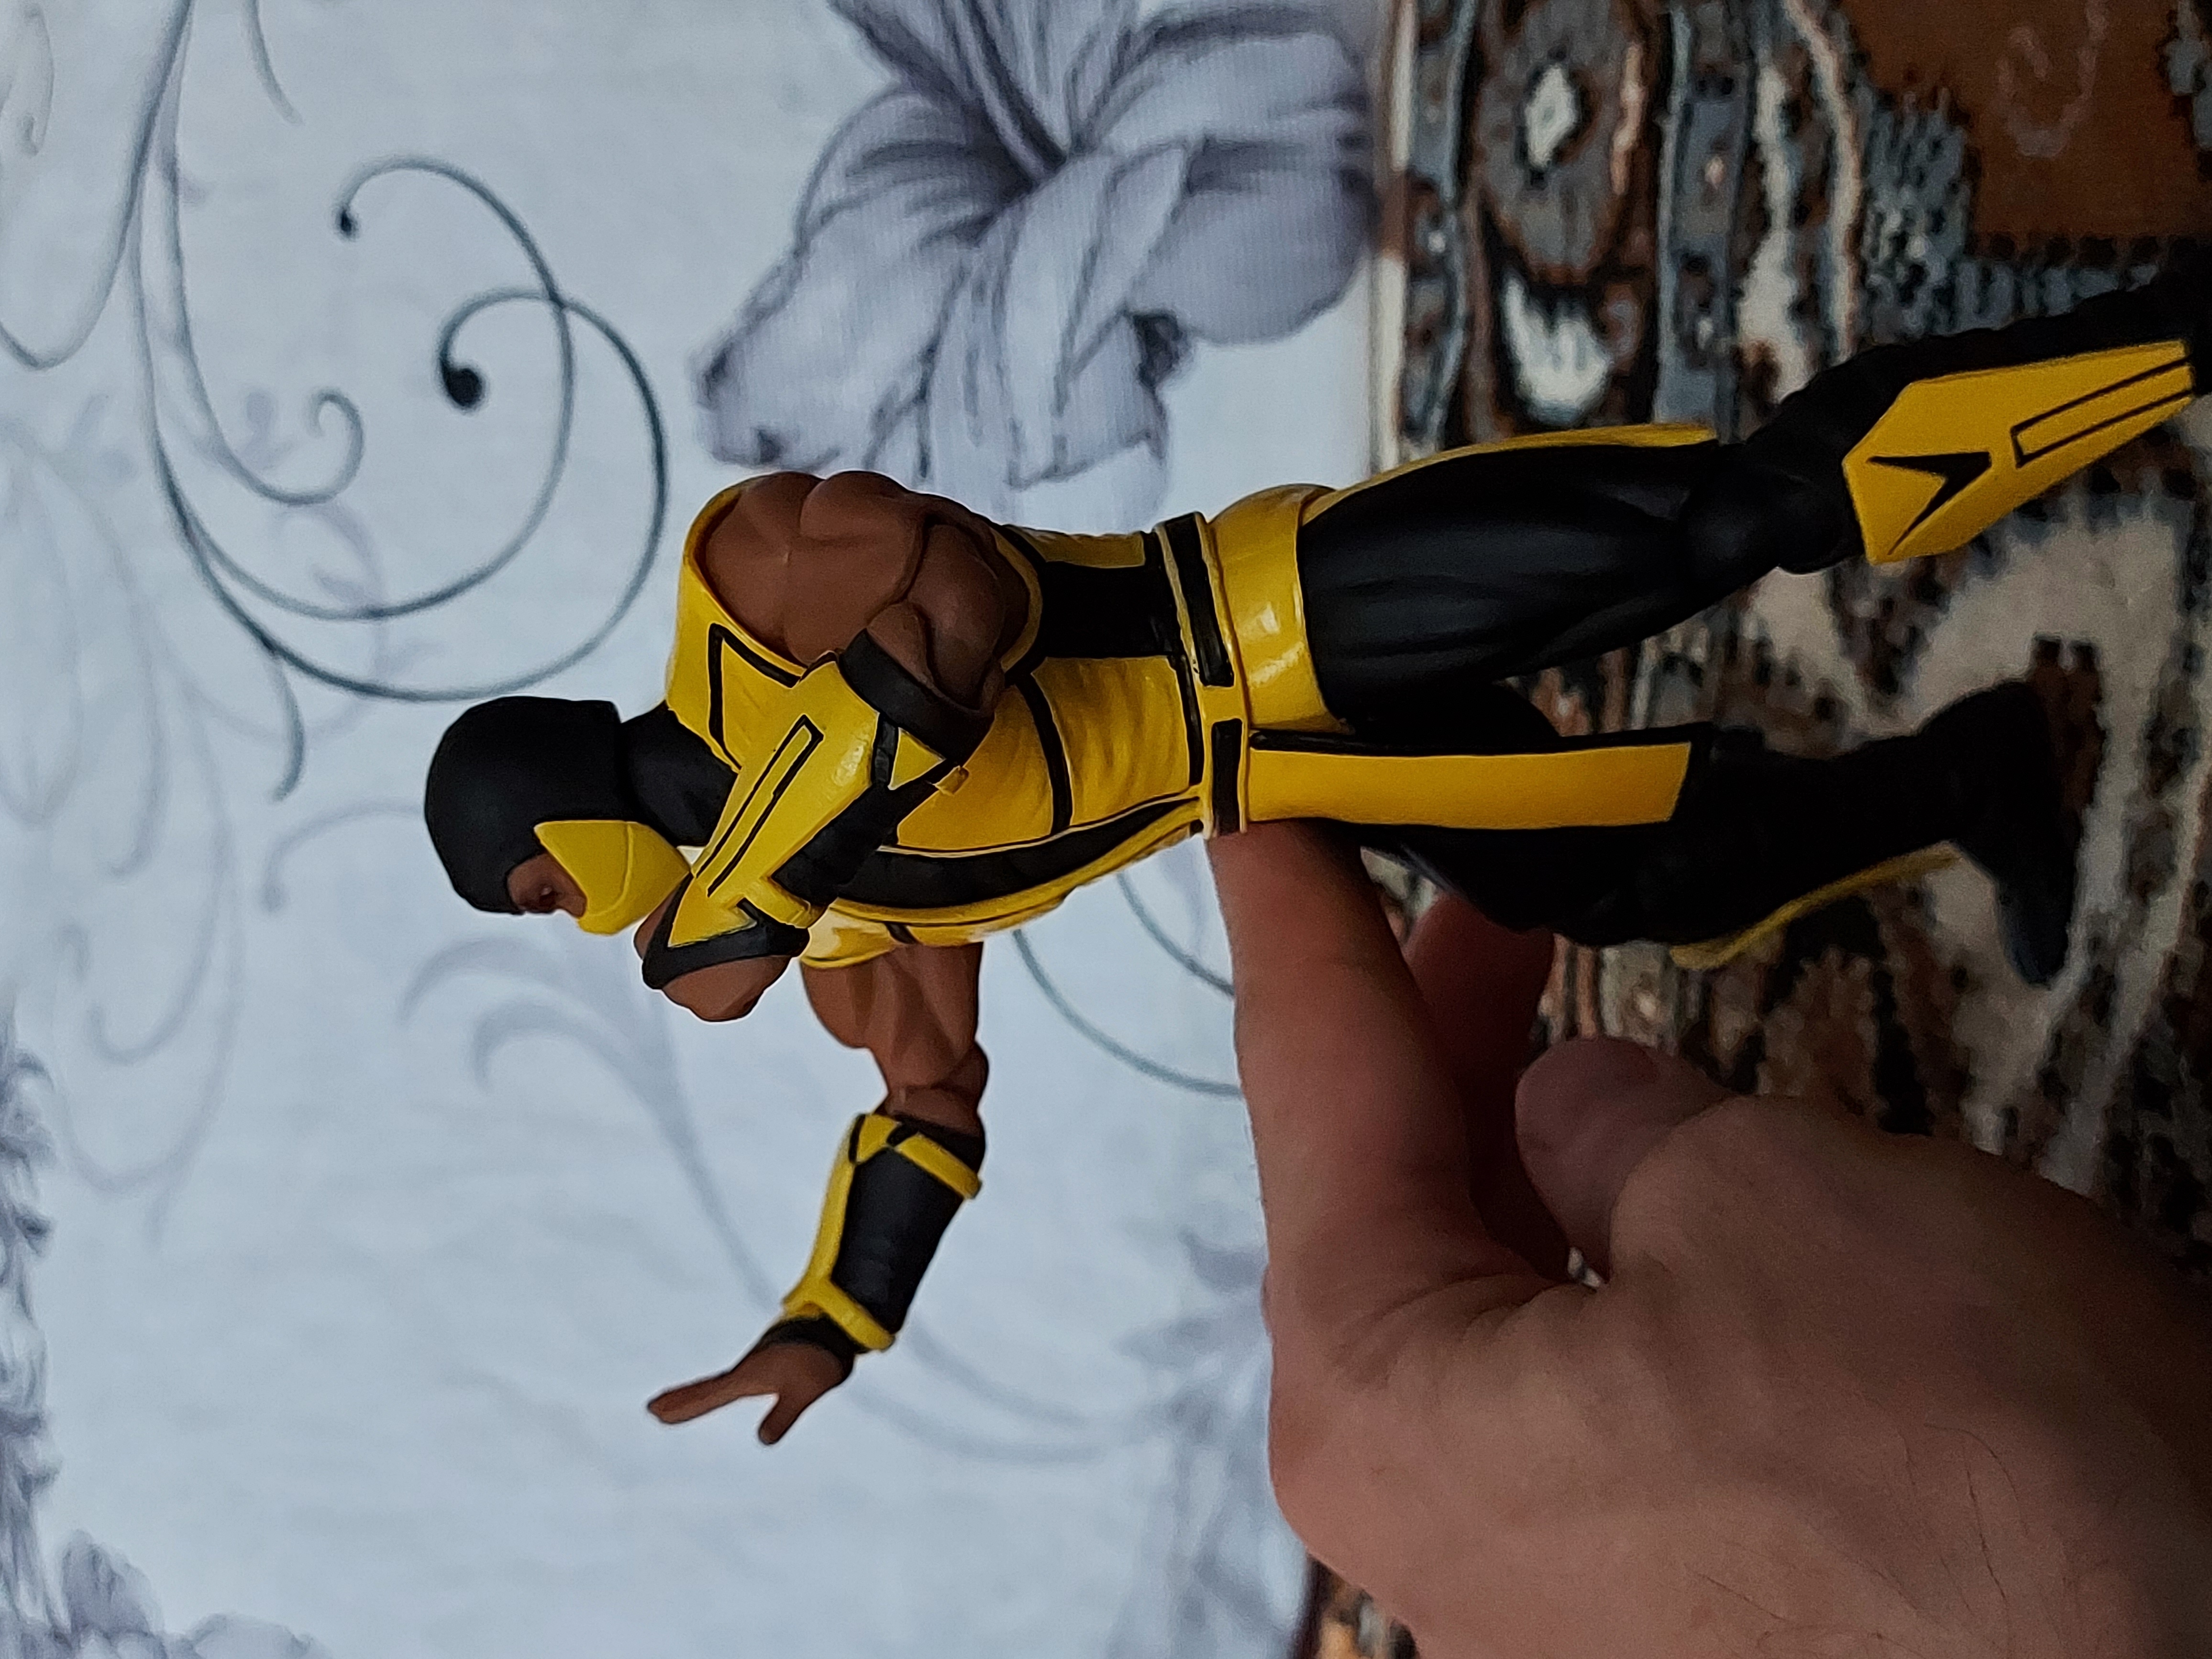
scorpion, storm, collectibles, hand, cartoon, sleeve, gesture, finger, art, thumb, fictional character, happy, thigh, knee, adventure, animation, fiction, Animated cartoon, fun, illustration, action figure, anime, t shirt, superhero, costume, graphics, comics, human leg, hero